Nuclear calcium

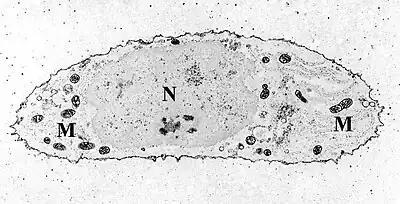
Transmission electron micrograph of calcium content in the nucleus (N) and mitochondria (M) of a chondrocyte

The concentration of calcium in the cell nucleus can increase in response to signals from the environment. Nuclear calcium is an evolutionary conserved potent regulator of gene expression that allows cells to undergo long-lasting adaptive responses. The 'Nuclear Calcium Hypothesis’ by Hilmar Bading describes nuclear calcium in neurons as an important signaling end-point in synapse-to-nucleus communication that activates gene expression programs needed for persistent adaptations. In the nervous system, nuclear calcium is required for long-term memory formation, acquired neuroprotection, and the development of chronic inflammatory pain. In the heart, nuclear calcium is important for the development of cardiac hypertrophy. In the immune system, nuclear calcium is required for human T cell activation. Plants use nuclear calcium to control symbiosis signaling.